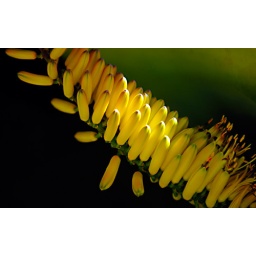
Golden petals appear as bananas against the green cactus background.